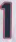
Number: 1